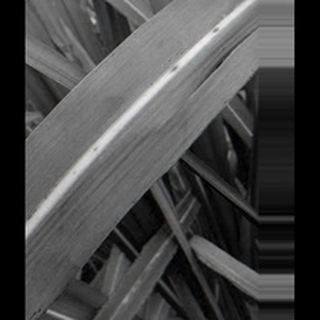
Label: sugarcane_red_rot